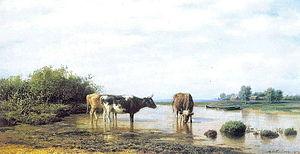
Le baron Mikhaïl Klodt, né le 30 décembre 1832 à Saint-Pétersbourg et mort le 16 mai 1902 à Saint-Pétersbourg, est un peintre russe, paysagiste de la seconde moitié du XIXᵉ siècle. Le premier parmi les peintres russes à lier les scènes de genre au paysage épique. Il est le neveu du célèbre sculpteur russe Peter Clodt von Jürgensburg et le cousin de l'artiste-peintre Mikhaïl Petrovitch Klodt. Il fut le maître de Nikolaï Doubovskoï, un des peintres du groupe des Ambulants, dont il fit lui-même partie. Constantin Kryjitski fut également un de ses élèves.